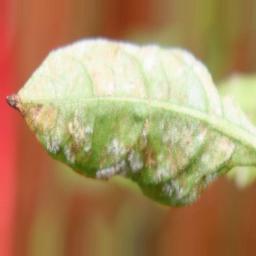
Label: powdery mildew